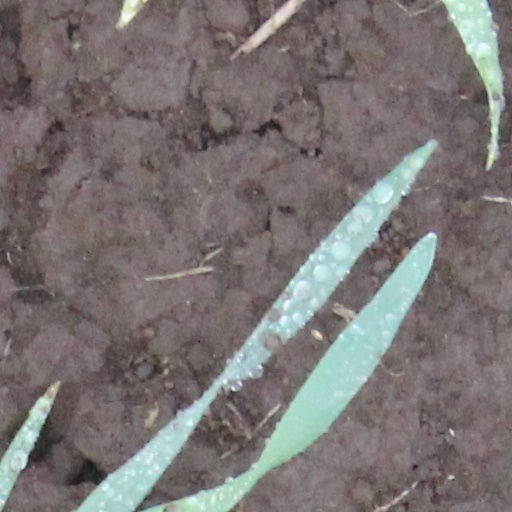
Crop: wheat